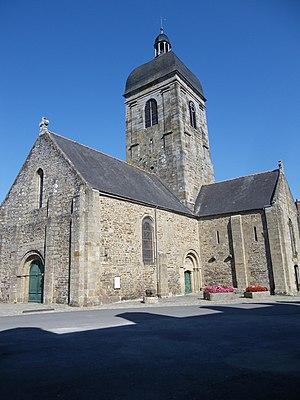
L'église Saint-André est l'église catholique de la ville d'Antrain. Elle dépend de l'archidiocèse de Rennes et elle est dédiée à l'apôtre saint André.